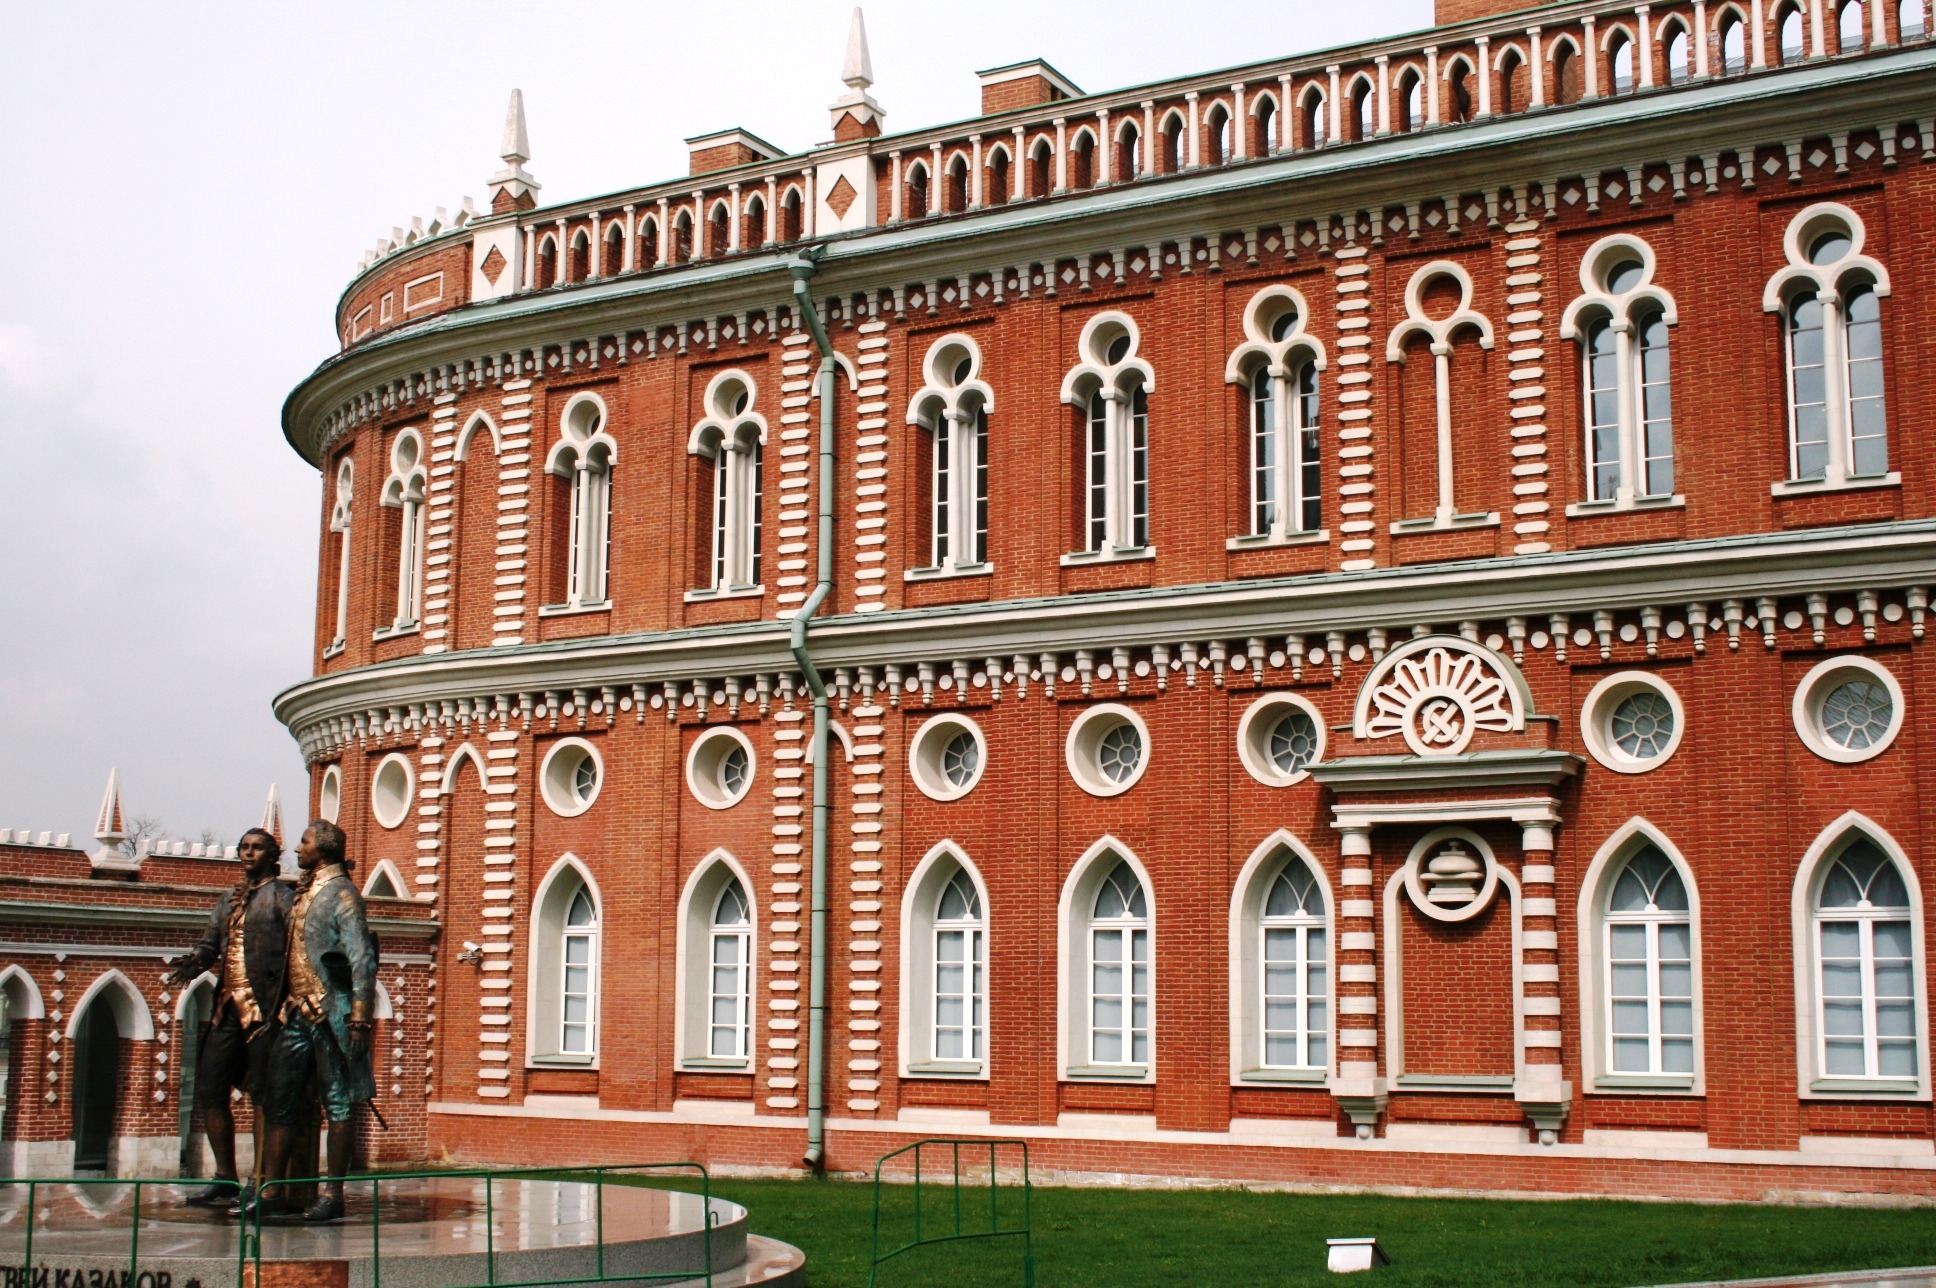
architecture, building, palace, plaza, landmark, facade, overcast, ornate, windows, decorative, statues, synagogue, estate, red brick